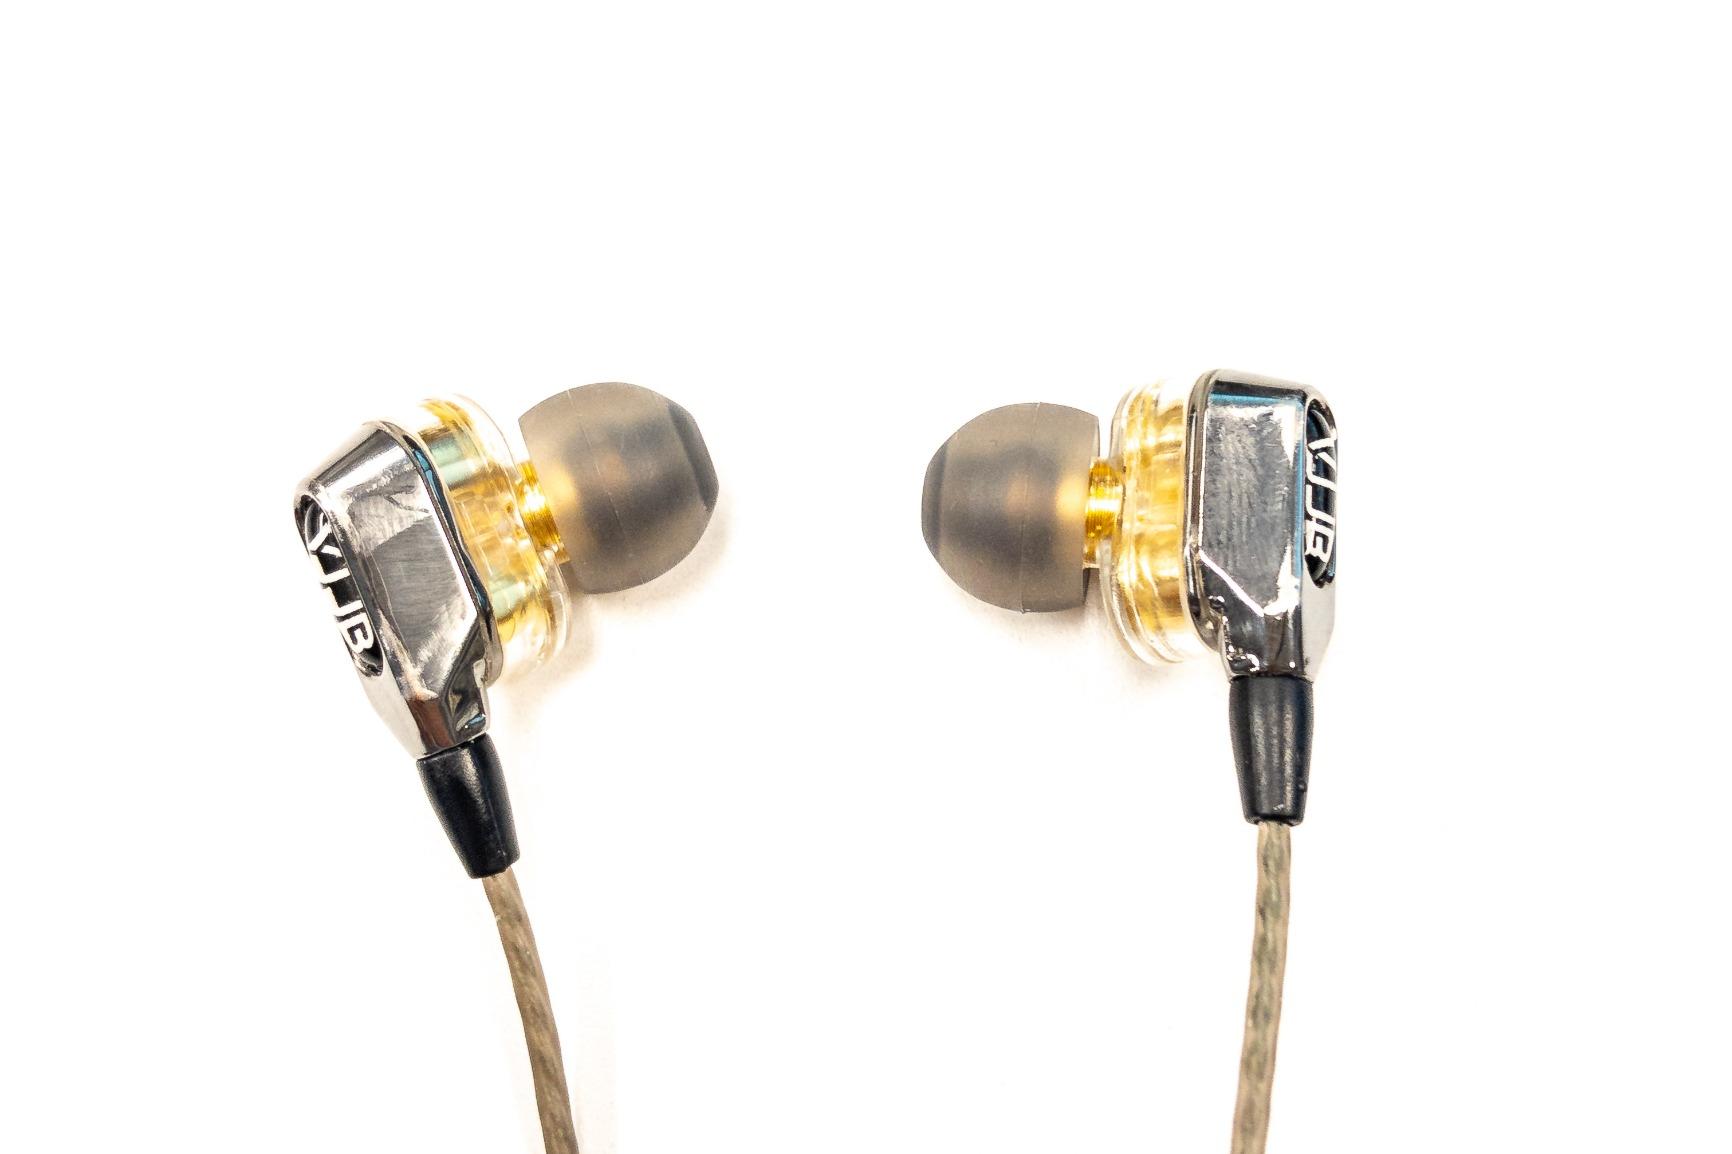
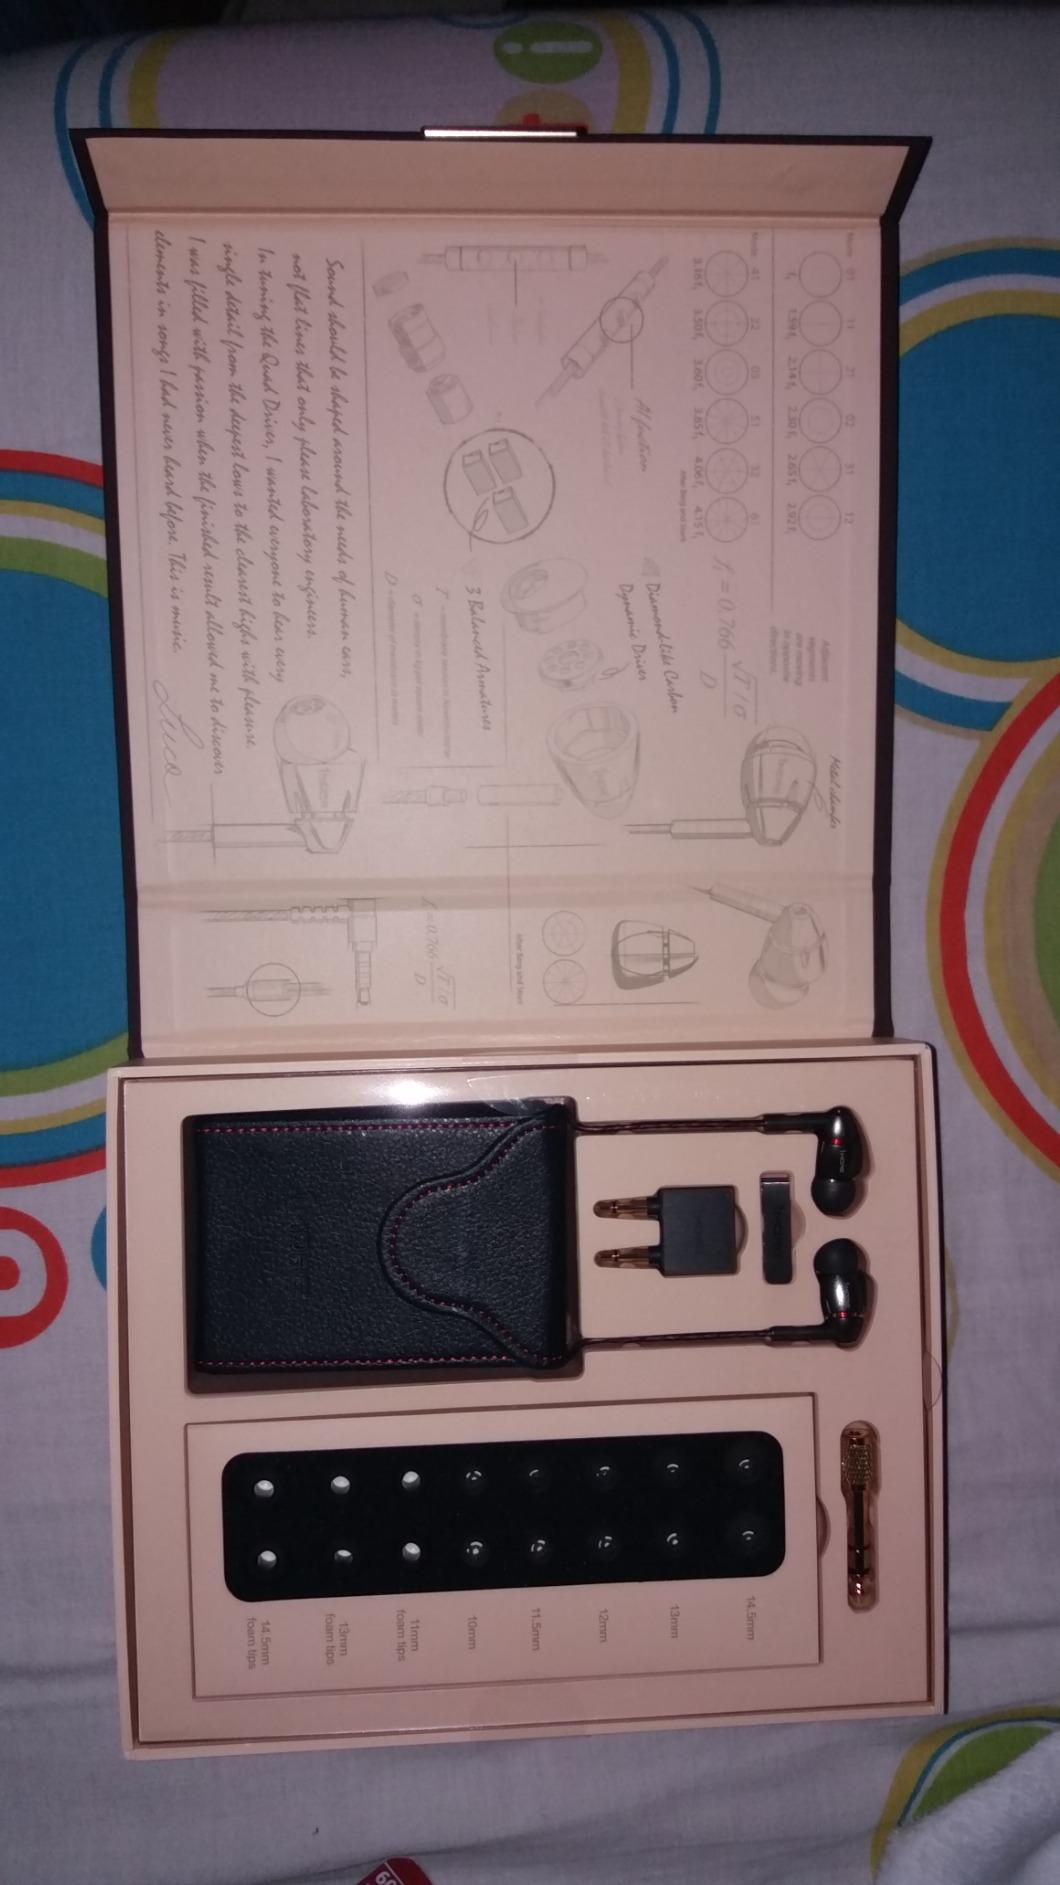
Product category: headphones
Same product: no